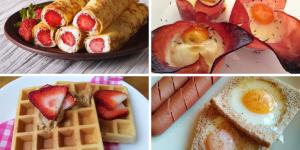
desayunos para el dia de la madre